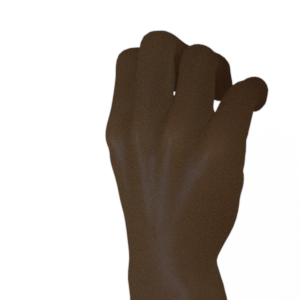
Label: rock